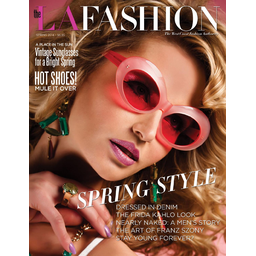
Label: paper